Destiny 2: Lightfall

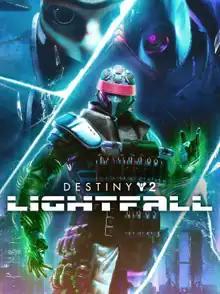
Cover art, featuring a Warlock wielding Strand with the Witness, Emperor Calus, and the city of Neomuna in the background

Destiny 2: Lightfall is a major expansion for "Destiny 2", a first-person shooter video game by Bungie. Representing the seventh expansion and the sixth year of extended content for "Destiny 2", it was released on February 28, 2023, after being pushed back from its original fall 2022 release as a result of the delay of the previous expansion, "". "Lightfall" revolves around the exiled Cabal emperor Calus, a recurring character throughout "Destiny 2", now a Disciple of the Witness, as he, the Witness, and their army of Shadow Legion Cabal and Tormentors attack the secret, technologically advanced human city of Neomuna on Neptune to procure a mysterious being called the Veil to herald a second Collapse.